Militia

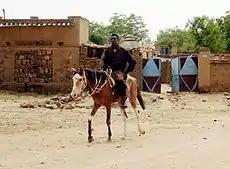
A mounted Janjaweed militiaman. The Janjaweed are a militia operating in western Sudan and eastern Chad.

China's current militia falls under the leadership of the Chinese Communist Party (CCP), and forms part of the Chinese armed forces. Under the command of the military organs, it undertakes such jobs as war preparation services, security and defense operational tasks and assistance in maintaining social order and public security.